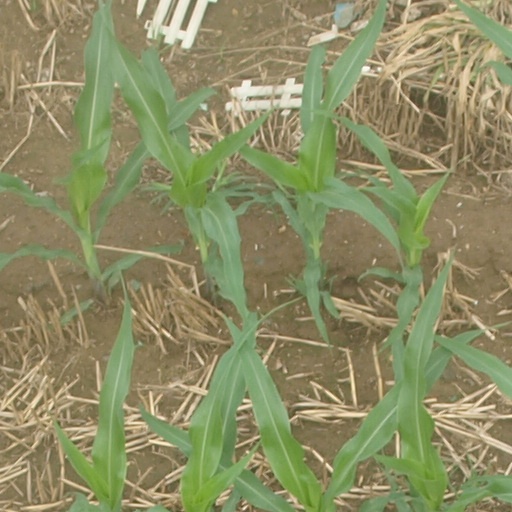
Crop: maize; corn